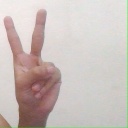
अक्षर: क